Stone Building

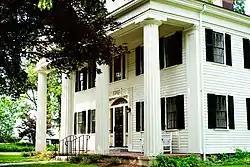
Ellen Stone Building in 2015

The Ellen Stone Building, built in 1833, is an historic Greek Revival style building located at 735 Massachusetts Avenue in Lexington, Massachusetts. It was originally a meeting hall and lyceum for East Lexington, which had its own civic identity and, later, its own church, the neighboring Follen Community Church. Notable speakers at the Lyceum included Ralph Waldo Emerson, Charles Sumner, Wendell Phillips, Theodore Parker, Lucy Stone, Josiah Quincy Jr. and possibly Henry David Thoreau. Emerson notably served as a minister in the building for three years prior to the building of Follen Community Church.